John M. Drake

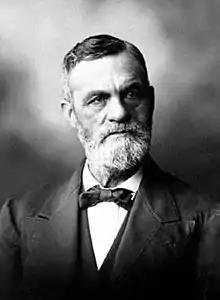
Civil War veteran John M. Drake

John Miller Drake (December 31, 1830 – December 11, 1913) was a Union Army officer in the 1st Oregon Cavalry and the 1st Oregon Infantry regiments during the American Civil War. He eventually reached the rank of lieutenant colonel. He led one of the first campaigns to respond to the threat Chief Paulina posed to settlers and rival Indians in central Oregon. Later he was a purchasing agent for the Oregon Railway and Navigation Company.